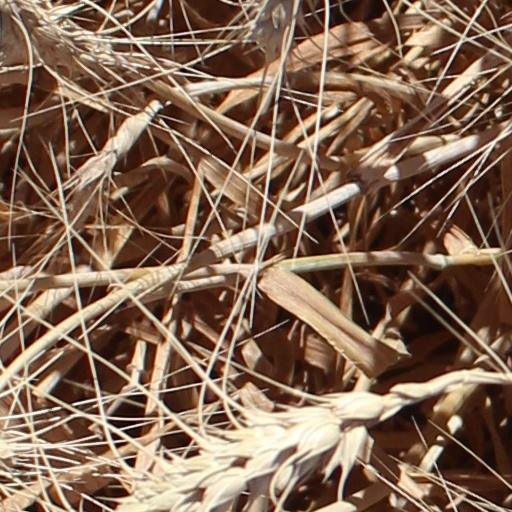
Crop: wheat